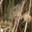
Label: mouse